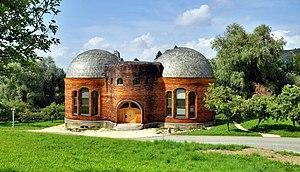
la Glashaus («